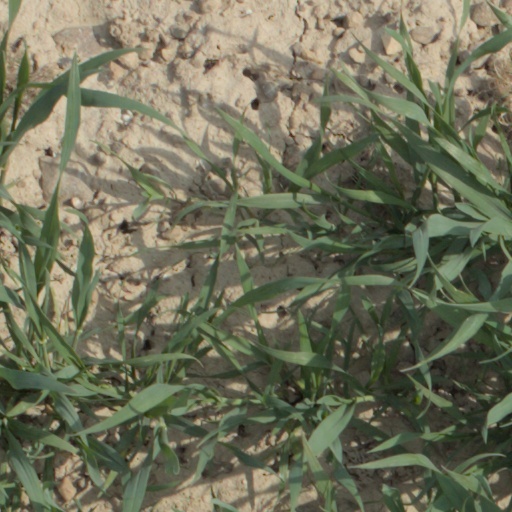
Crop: wheat